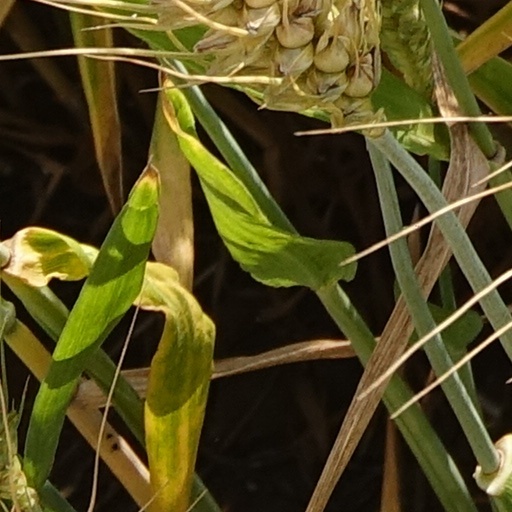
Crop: wheat